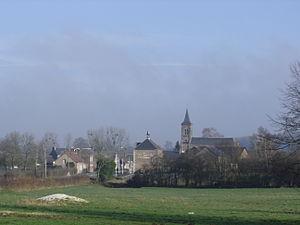
La Groise est une commune française située dans le département du Nord, en région Hauts-de-France.